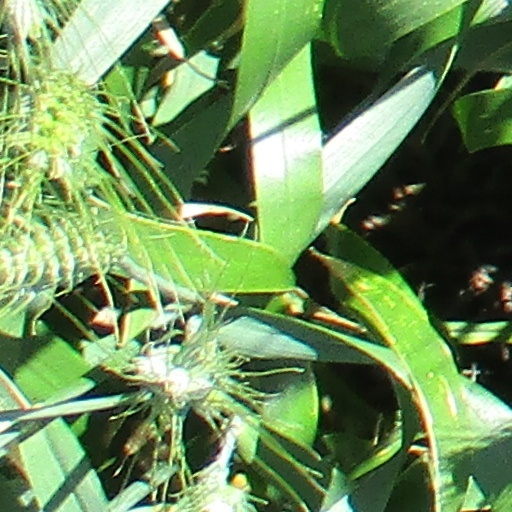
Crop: wheat